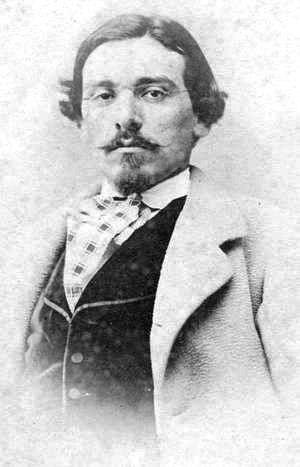
Eduardo María González-Pondal et Abente est un poète régionaliste galicien. Il a écrit en castillan et en galicien.
Le Rexurdimento est le nom donné à l'essor culturel, politique et historique de la Galice au XIXe siècle. La publication en 1863 de Cantares gallegos, une œuvre entièrement écrite en galicien par Rosalía de Castro, inaugure le Rexurdimento Pleno, les œuvres antérieures sont généralement classées comme précurseures. Rosalía, Eduardo Pondal, Valentín Lamas Carvajal et Manuel Curros Enríquez sont les principaux écrivains galiciens de cette époque.